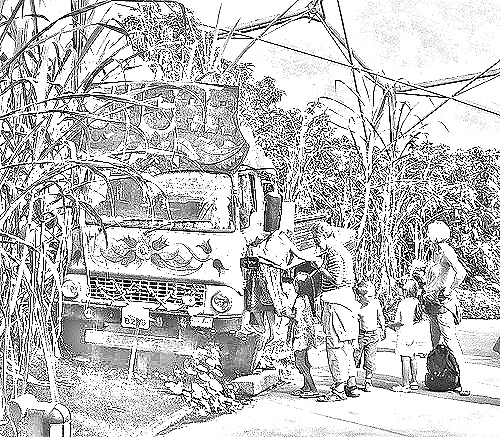
Portrait style: Sketch Portrait